Table Rock (Ada County, Idaho)

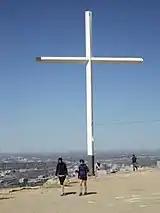
A rear view of the cross, which is illuminated nightlyby inset LEDs

On June 25, 1971, the Correction Board deemed the desired land surplus and turned it over to the Idaho Department of Lands. Idaho Board of Land Commissioners records reveal that because the requested land was on the very edge of Table Rock's ledge, the Board of Correction did not feel it would negatively impact the surrounding state owned land.